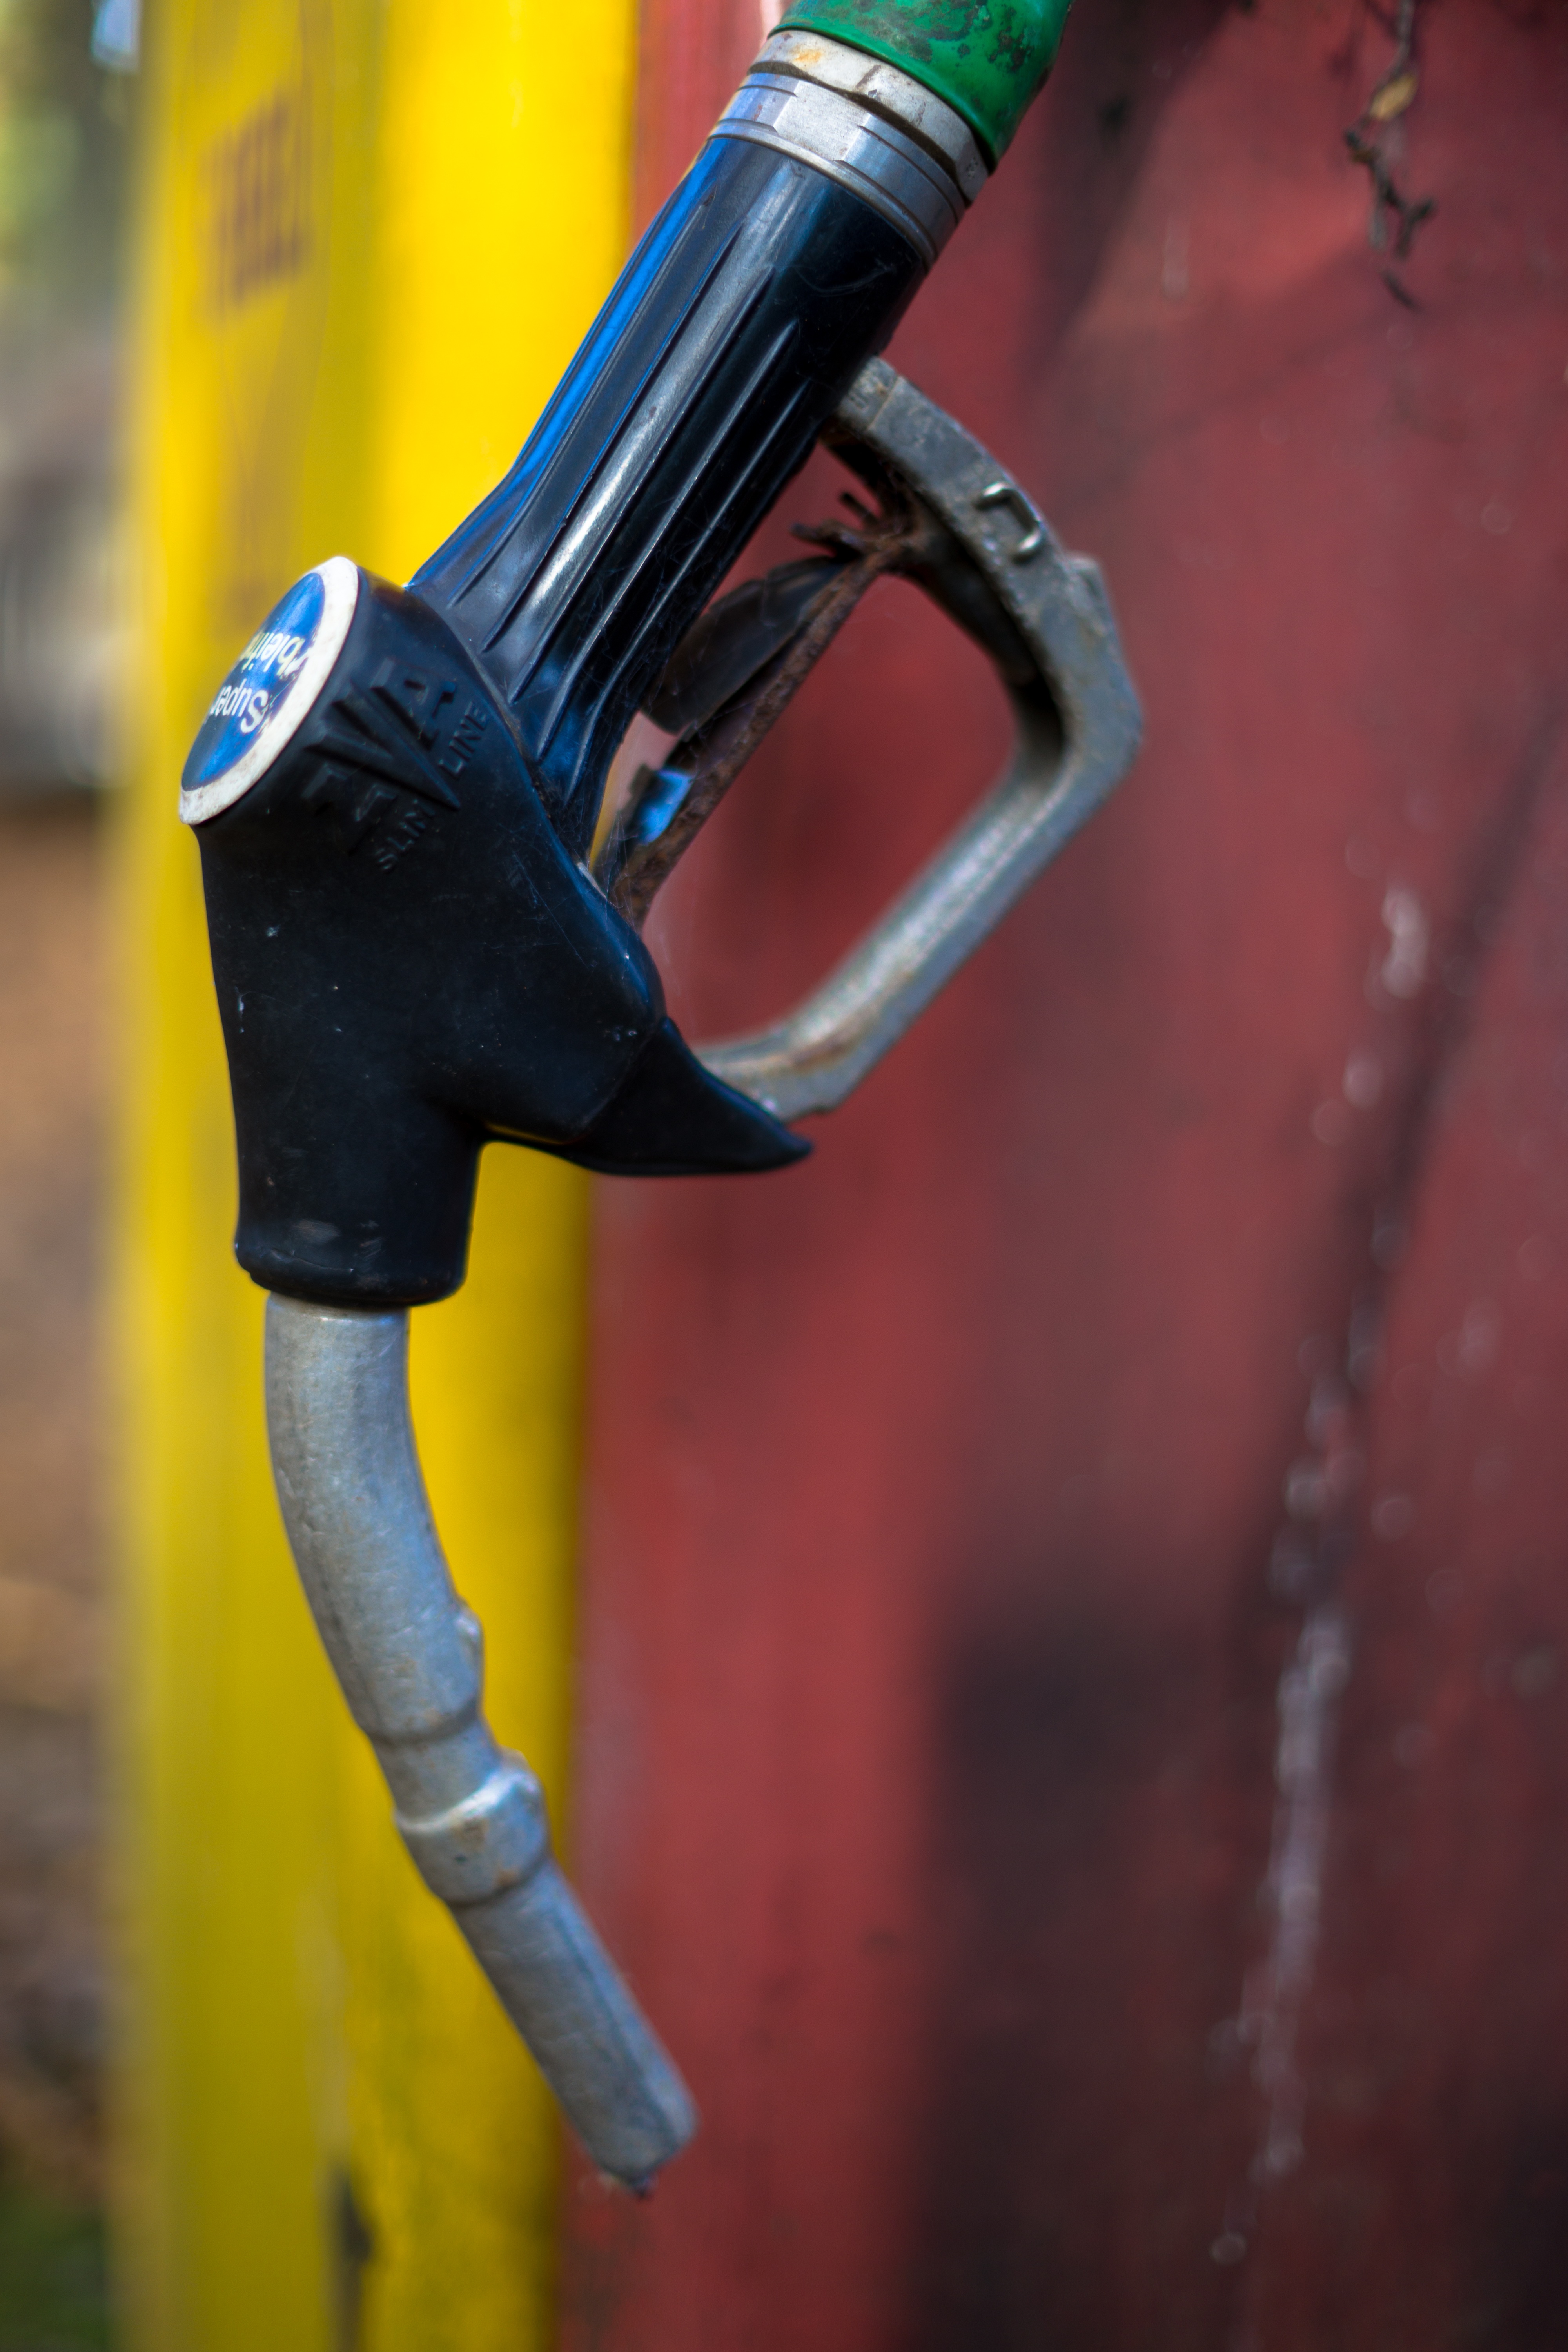
hand, car, vintage, driving, old, transportation, rust, spring, green, red, color, abandoned, nostalgia, blue, yellow, petrol station, weathered, pump, gas pump, close up, neglected, rusty, photograph, gas, rusted, gasoline, tank, oil, forgotten, fuel, petroleum, pistol, nozzle, corroded, benzine, filling station, service station